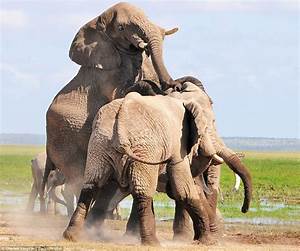
Label: elefante